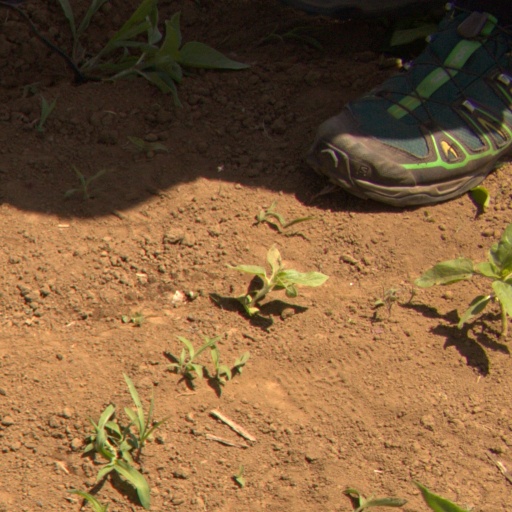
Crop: Jerusalem artichoke